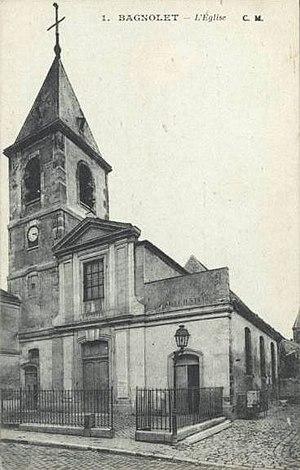
Bagnolet: Eglise Saint-Leu-Saint-Gilles
L'église Saint-Leu-Saint-Gilles est une église catholique située au 92 de la rue Sadi Carnot à Bagnolet, à l'angle de la rue Lénine.